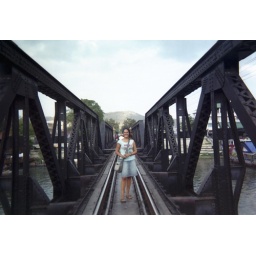
Me on the bridge over the river kwae, Thailand